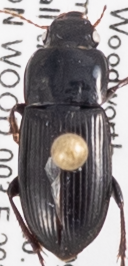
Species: Harpalus somnulentus
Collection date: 2020-08-25
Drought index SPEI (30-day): -0.548
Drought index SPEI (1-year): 0.602
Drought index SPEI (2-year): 1.19